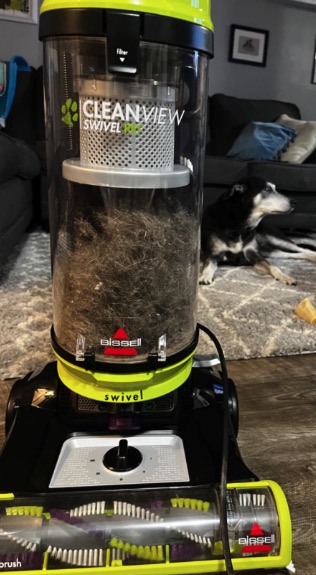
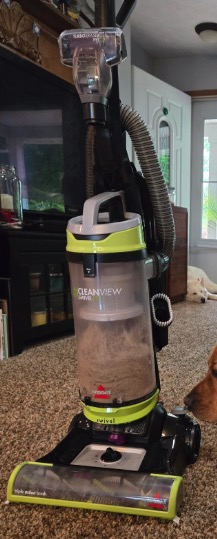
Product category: items_vacuum
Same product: yes